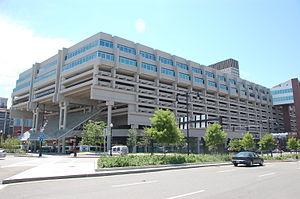
Le Government Center est un quartier dans le centre-ville de Boston, centrée sur City Hall Plaza. Auparavant localisé sur le site de Scollay Square, il est maintenant situé à l'emplacement de l'hôtel de ville de Boston, du palais de justice, de bâtiments administratifs fédéraux et de l'état du Massachusetts, et constitue un arrêt important du système de transports en commun MBTA.